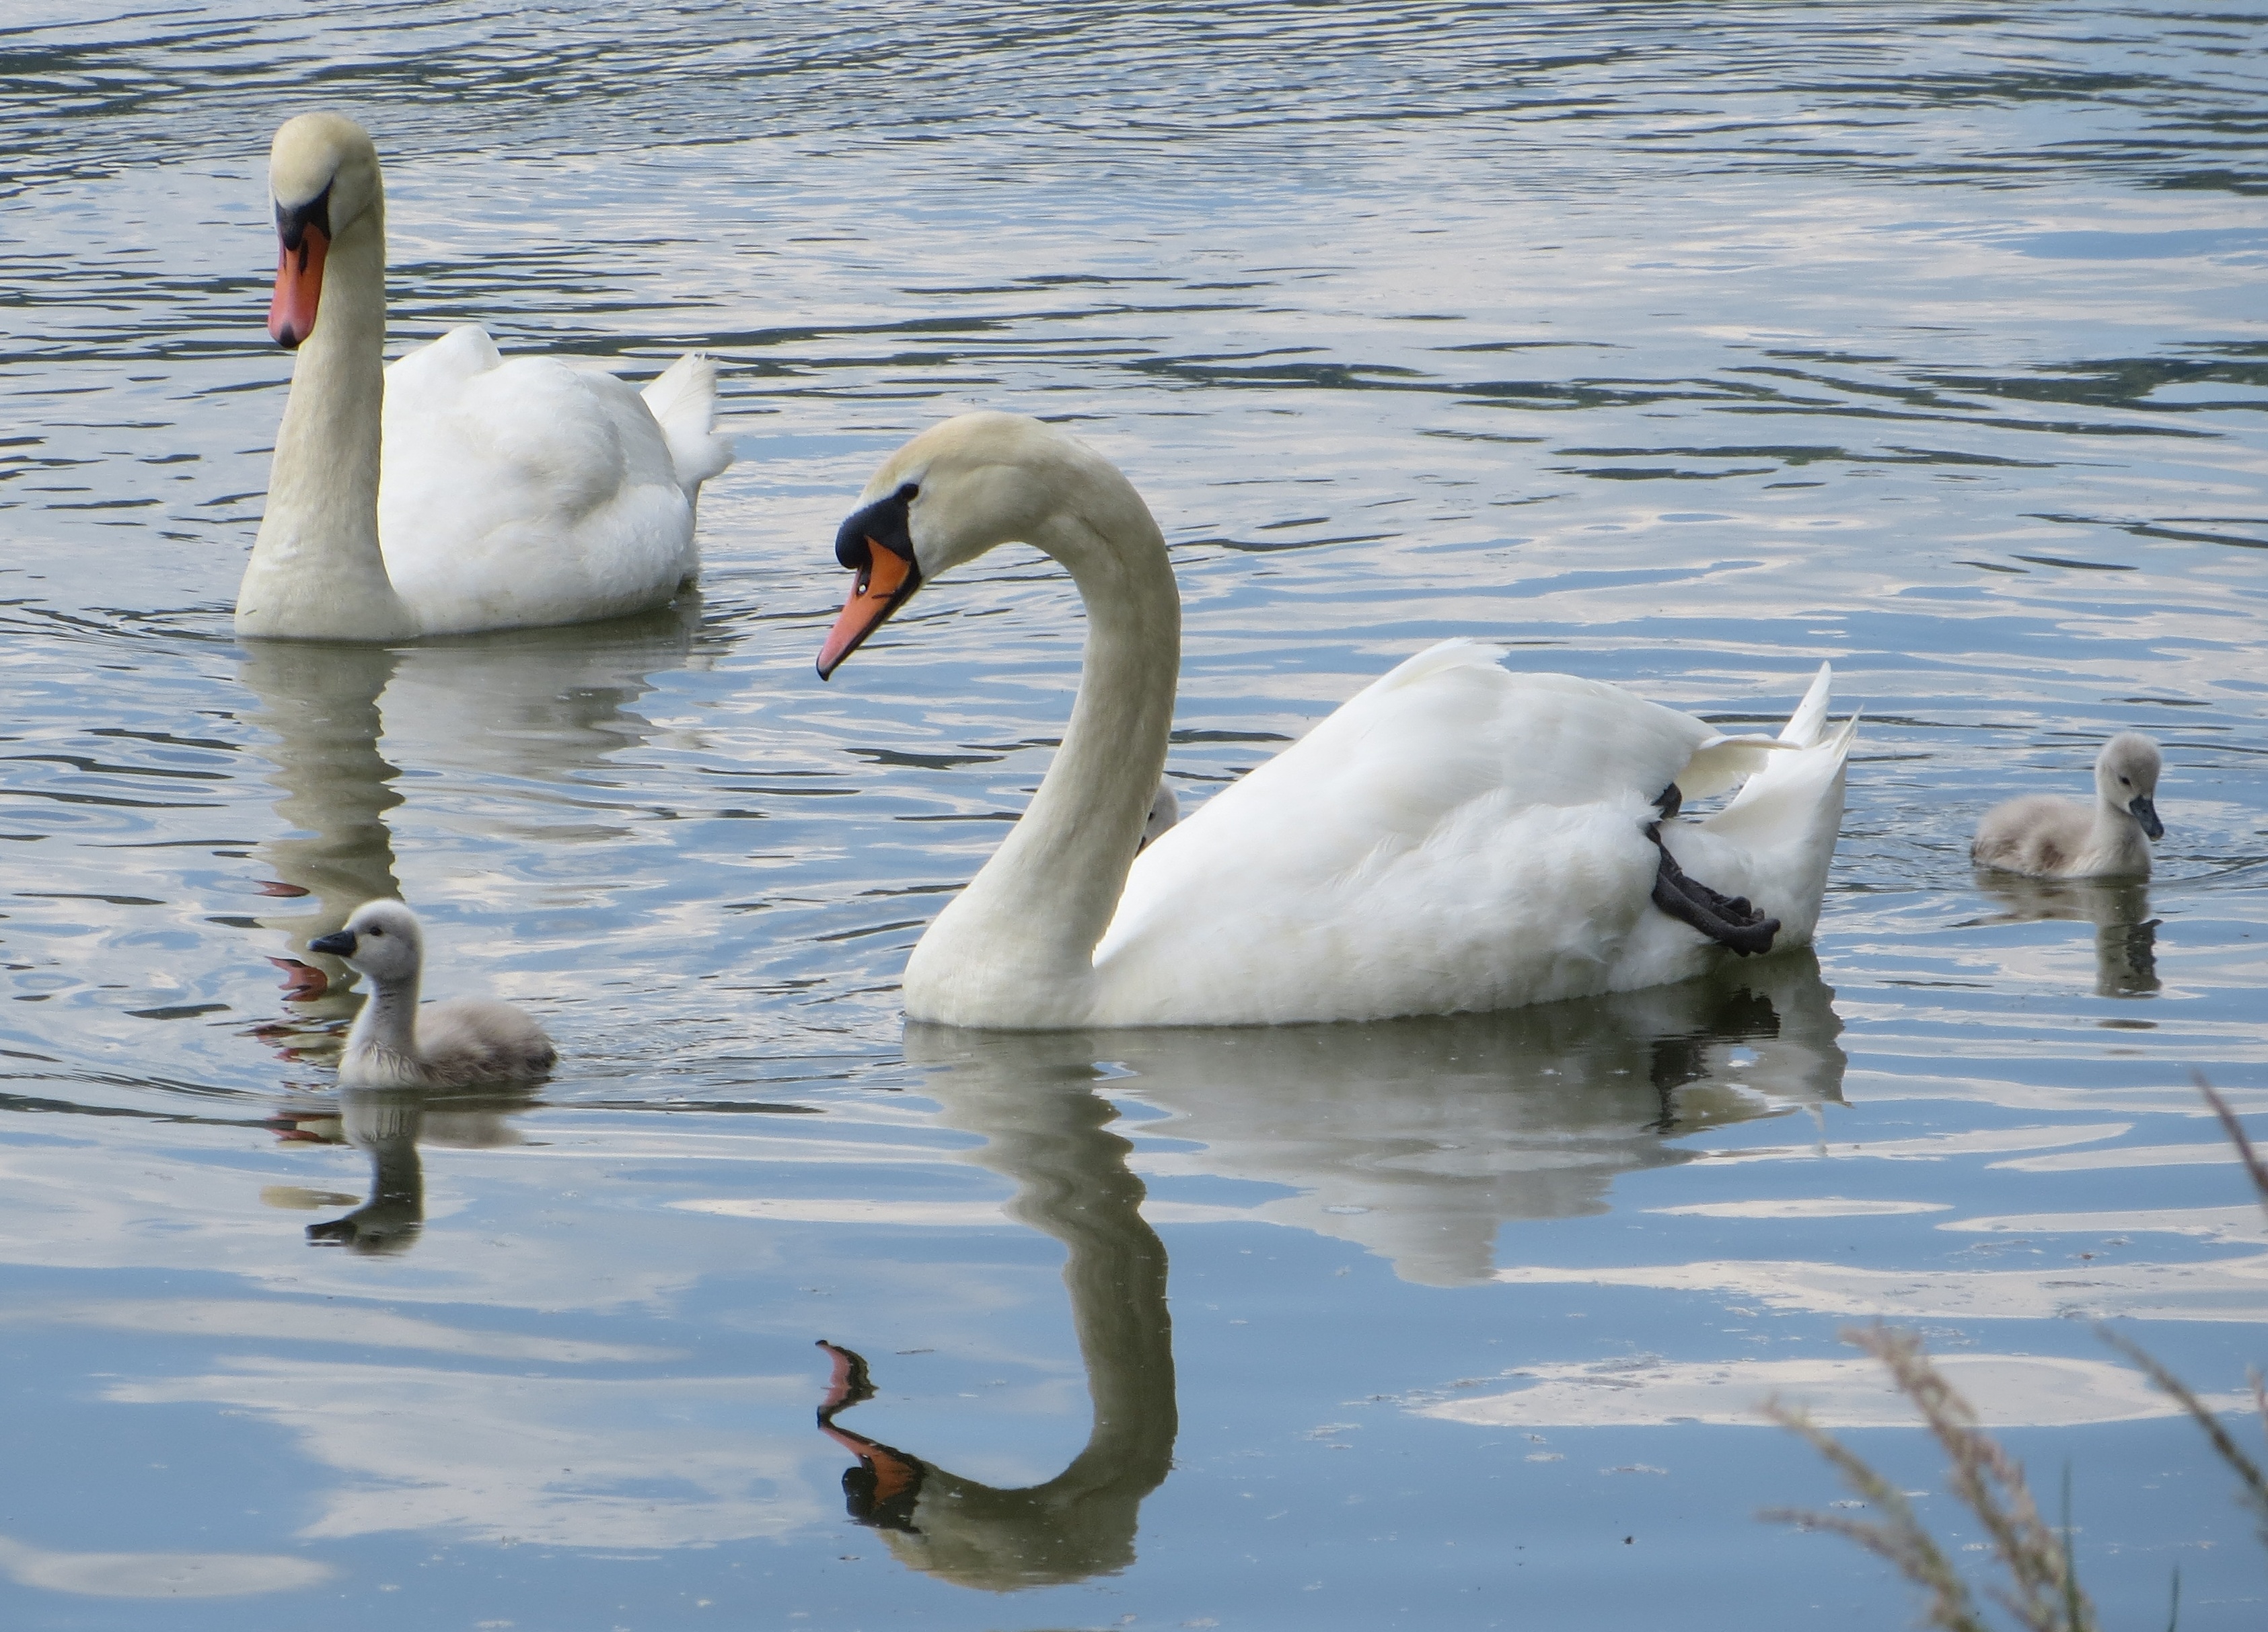
water, winter, bird, wing, lake, animal, pond, wildlife, swim, reflection, beak, fauna, birds, swan, swans, goose, vertebrate, beautiful, waterfowl, waters, water bird, animal world, sublime, graceful, hatching, young animals, ducks geese and swans